Temple of Apollo (Pompeii)

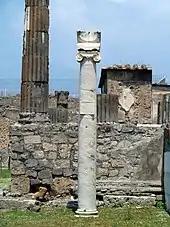
Dedication of a sundial at the Temple of Apollo

In the side of the perimeter wall of the Temple of Apollo, facing onto the town's forum, a niche is extracted containing the "mensa ponderaria"; the table with the town's official measures, to guarantee the citizen against fraudulent shopkeepers and merchandise.